The Age of the Crisis of Man

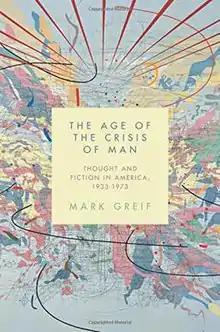

The Age of the Crisis of Man: Thought and Fiction in America, 1933–1973 is a historical treatment of fiction, culture, and evolving ideology in American life written by Mark Greif and published by the Princeton University Press.